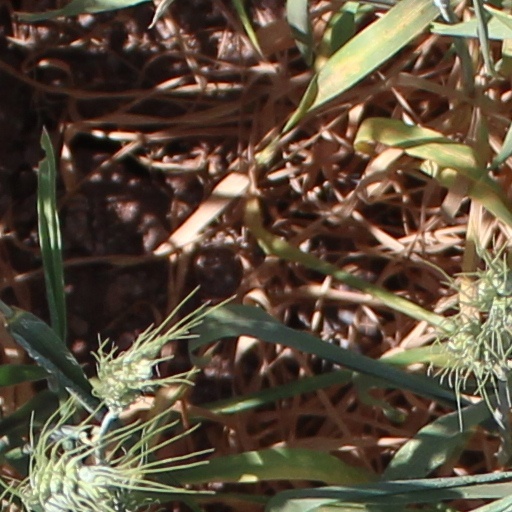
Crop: wheat